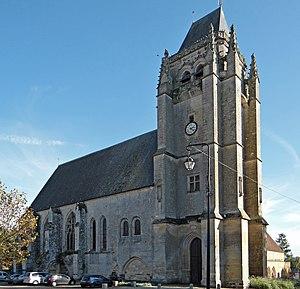
Massay - Abbaye Saint-Martin - Église Saint-Paxent avec la tour-porche Chamborant